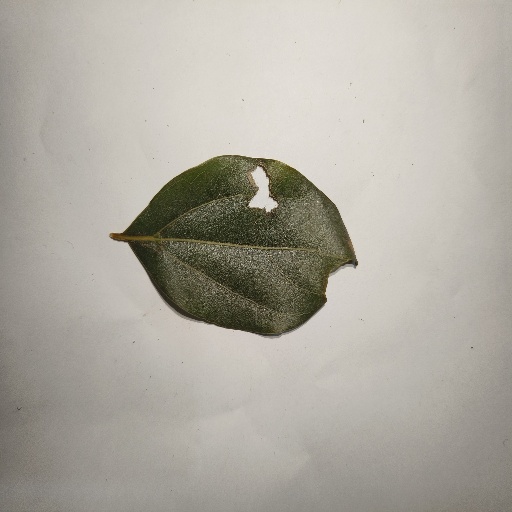
Species: Camphor
Leaf condition: Shot Hole